Week-End in Havana

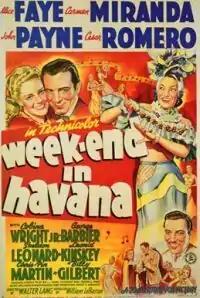
Theatrical poster

Week-End in Havana is a 1941 American Technicolor musical film directed by Walter Lang and starring Alice Faye, John Payne and Carmen Miranda. The film was produced and distributed by Hollywood studio 20th Century Fox. It was the second of three pictures the two stars made together and the second Faye film to have a Latin American theme, typical of Fox musicals of the early 1940s. Faye was pregnant during filming. It is also known by the alternative titles A Week-End in Havana and That Week-End in Havana.